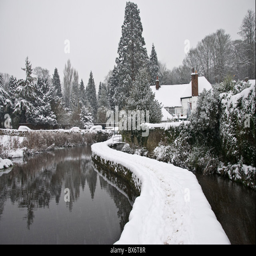
snow covered path and stream leading to a building in the distance